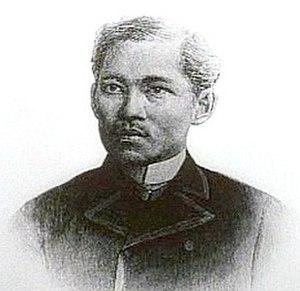
L'histoire des Philippines a commencé après l'arrivée des premières populations humaines par voie terrestre ou maritime, il y a au moins 30 000 ans. Ferdinand Magellan est le premier Européen à visiter l’archipel quand il débarque sur l’île de Homonhon, au sud-est de Samar, le 16 mars 1521. Avant l’arrivée de Magellan, plusieurs royaumes et sultanats existaient aux Philippines, tels que le royaume bouddhiste de Butuan, les royaumes de Tondo et Maysapan, florissants depuis le Xᵉ siècle, ou les sultanats musulmans de Sulu, Maynila, Maguindanao et Lanao. Ces divers royaumes atteignent une organisation politique et sociale complexe, et commercent avec la Chine, l’Inde, le Japon, la Thaïlande, le Viêt Nam et Java, mais aucun n’arrive à étendre son influence sur l’ensemble de l’archipel actuel des Philippines. Par ailleurs, des populations Barangays demeurent indépendantes dans l’archipel, et sont parfois alliées avec un ou plusieurs des grands royaumes avoisinants.